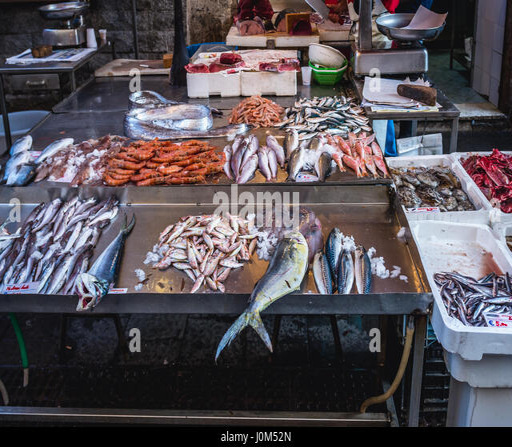
fishes and shrimps for sale on daily outdoor market in city , southeast corner of the island